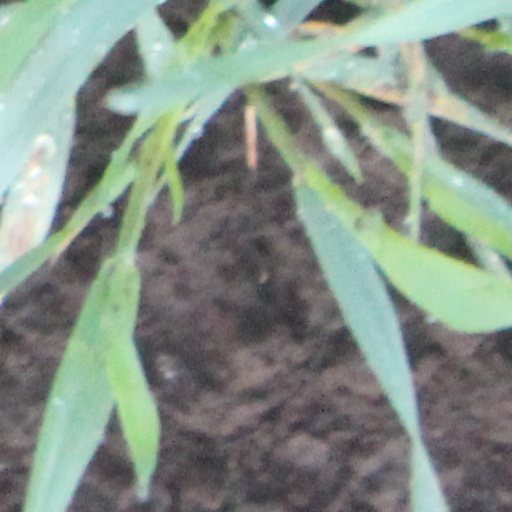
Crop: wheat